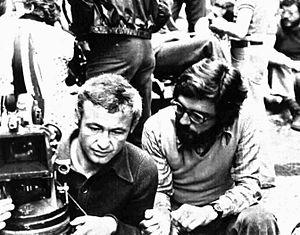
Giacomo Battiato, né à Verone le 18 octobre 1943, est un réalisateur, scénariste et écrivain italien.